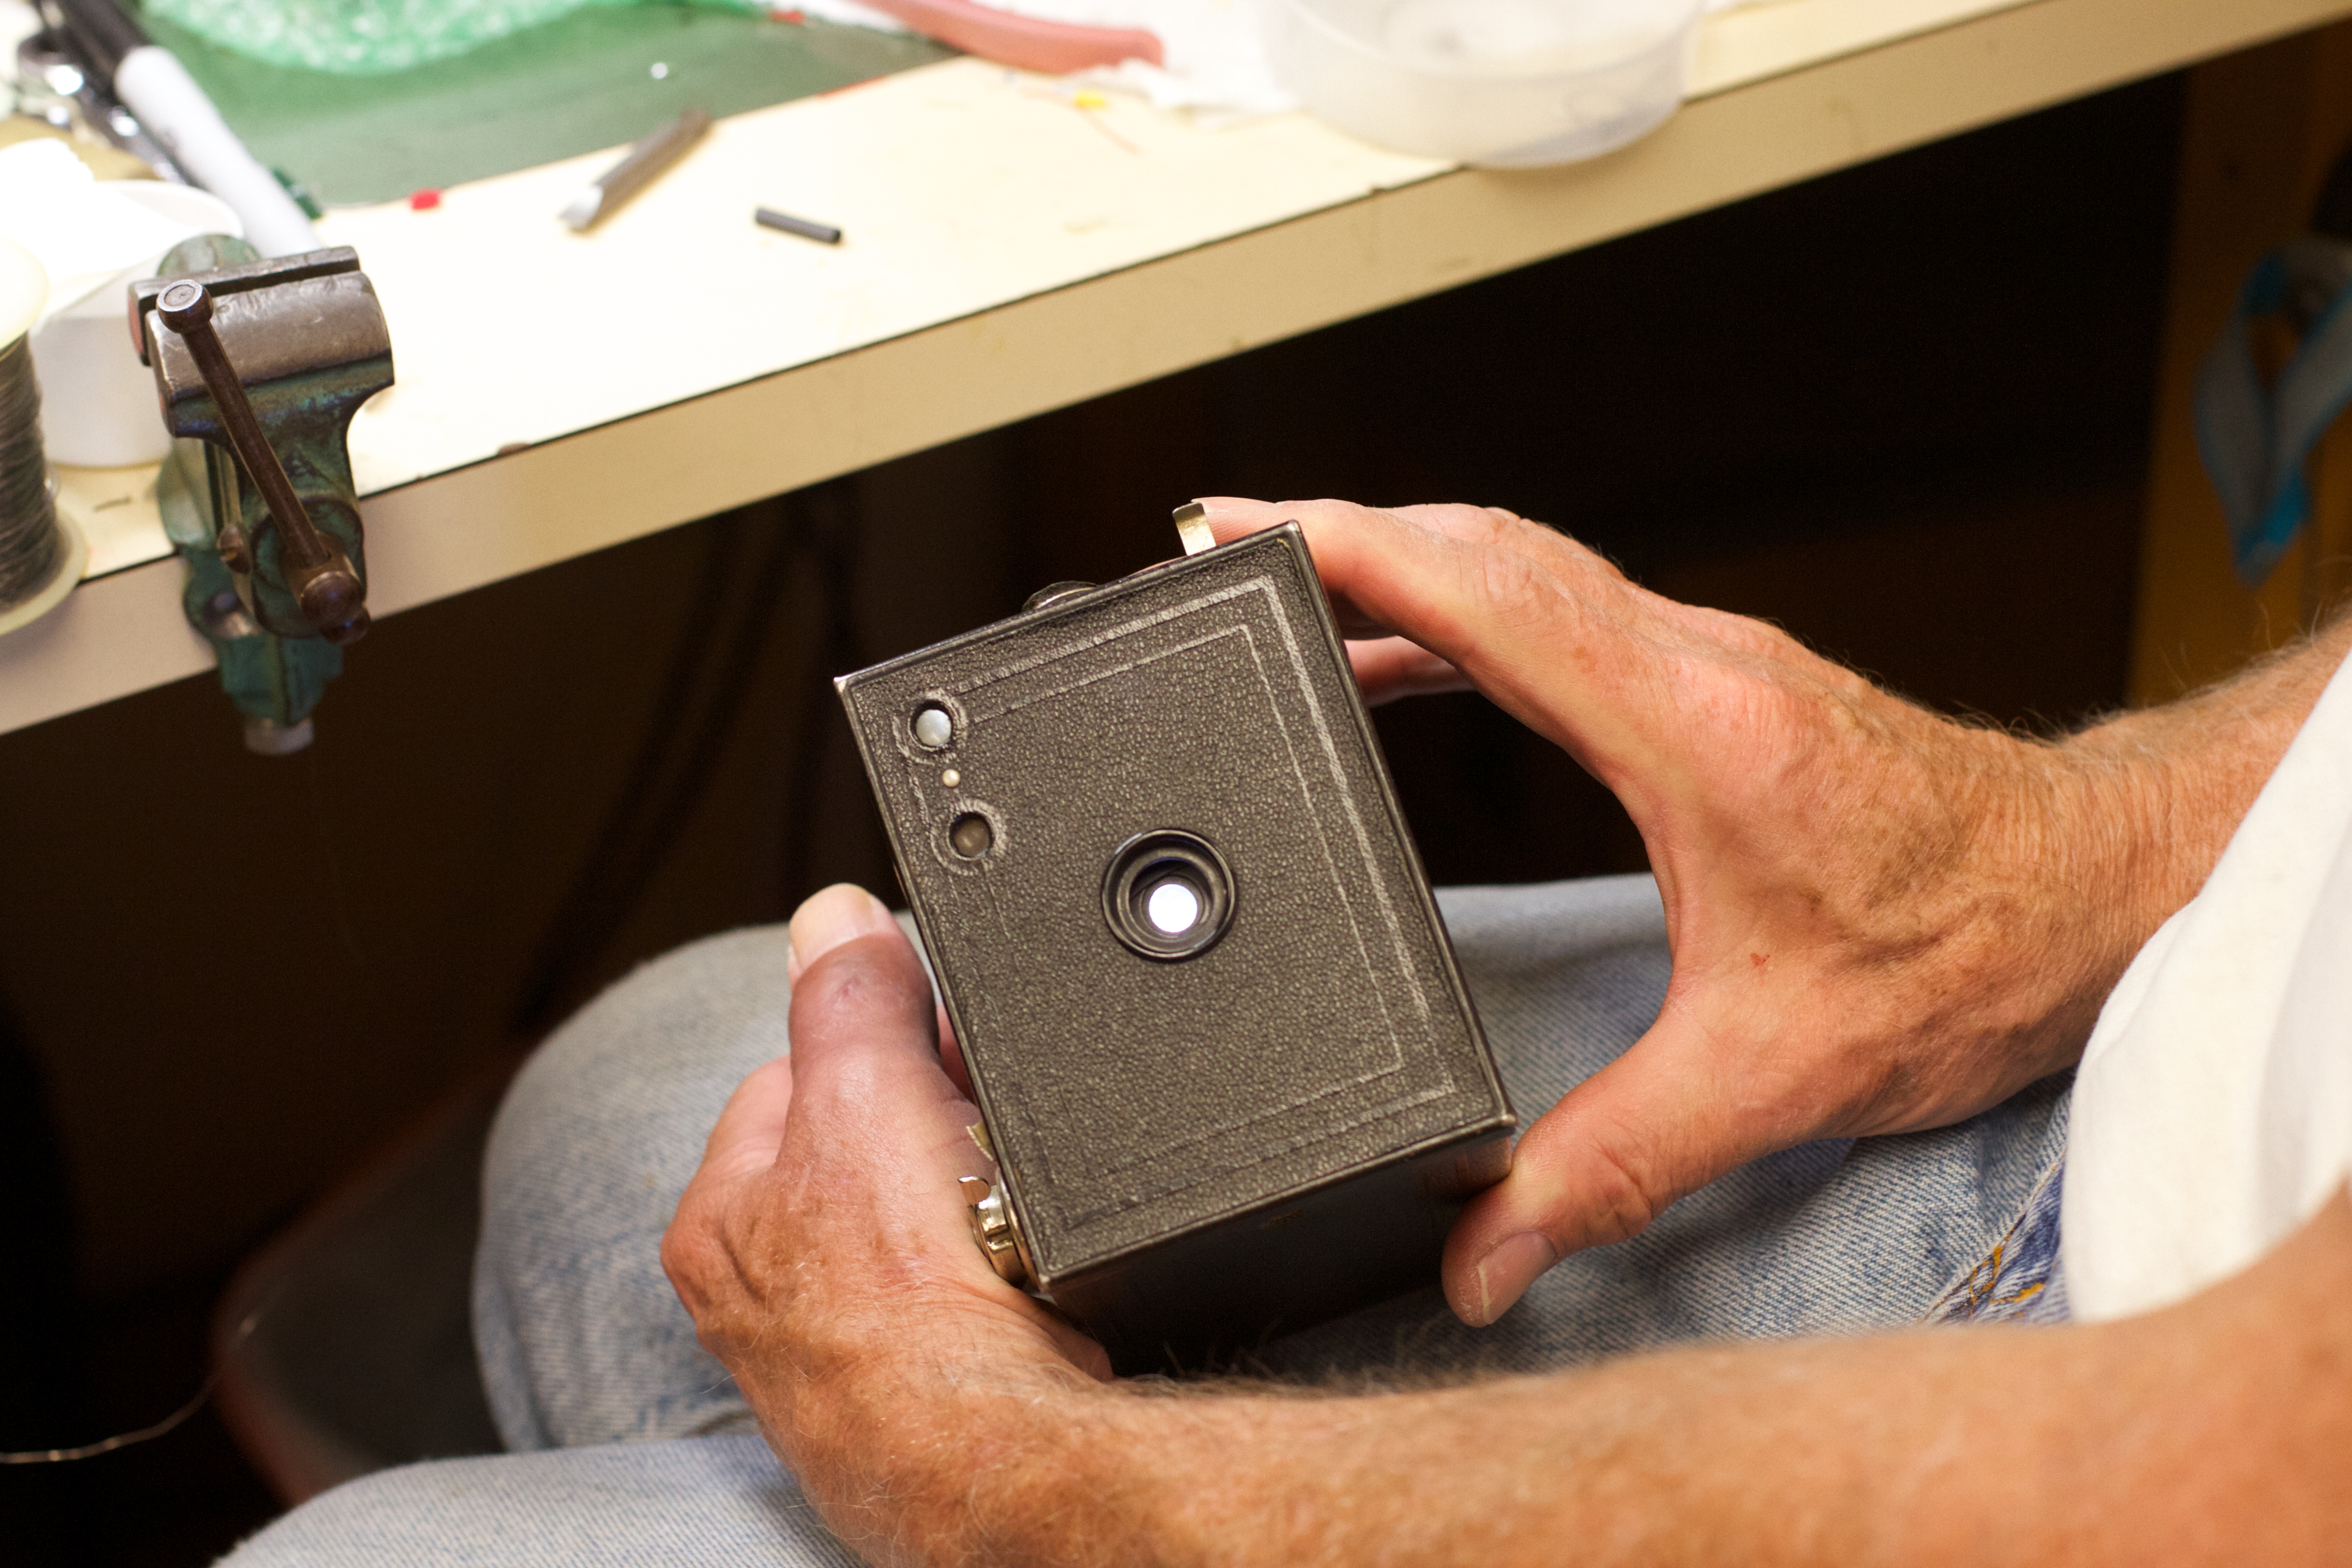
hand, guitar, finger, gadget, storybox, piratebox, desertweyr